Alikhan Baimenov

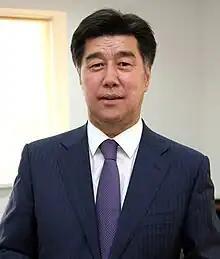
Baimenov in 2016

Alikhan Muhamediauly Baimenov ("Älihan Mūhamediiaūly Bäimenov"; born 25 March 1959) is a Kazakh politician who served as a member of the Mazhilis from October 2006 to June 2007, chairman of Ak Zhol Democratic Party from March 2005 to July 2011 to which he was a nominee of in the 2005 Kazakh presidential election.